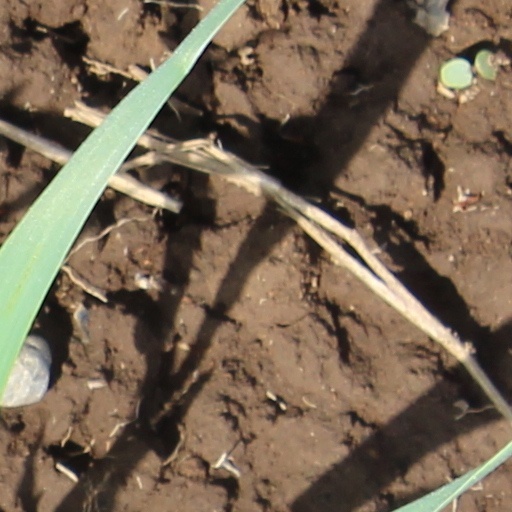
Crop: wheat